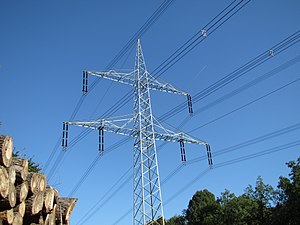
Donaumast
Donaumast
Donaumast er en højspændingsmast der bærer en 400 kV-luftledning.